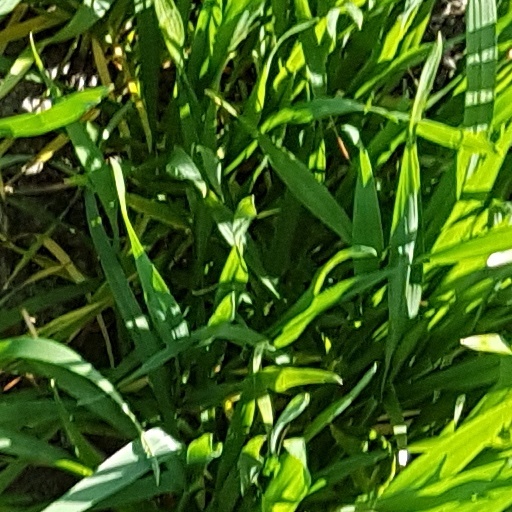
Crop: wheat